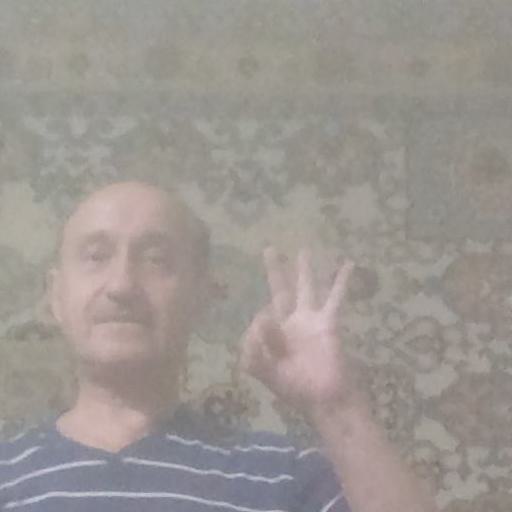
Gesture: ok